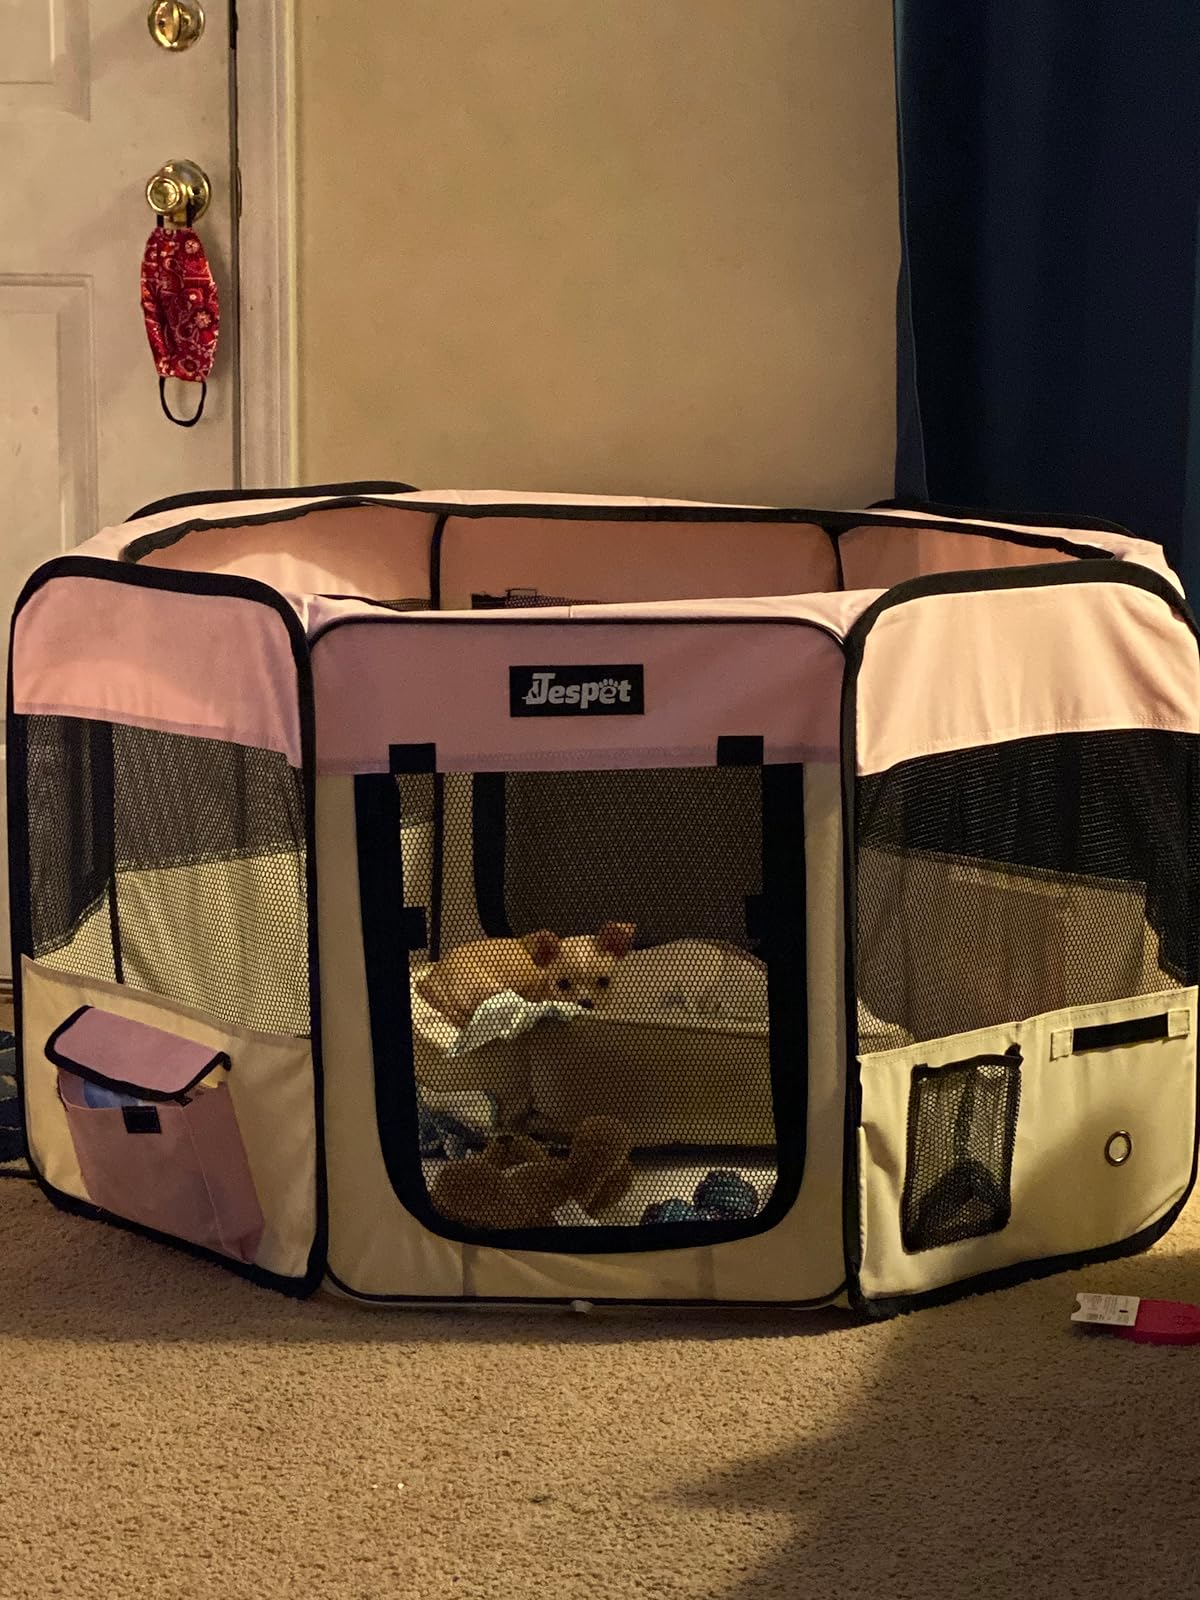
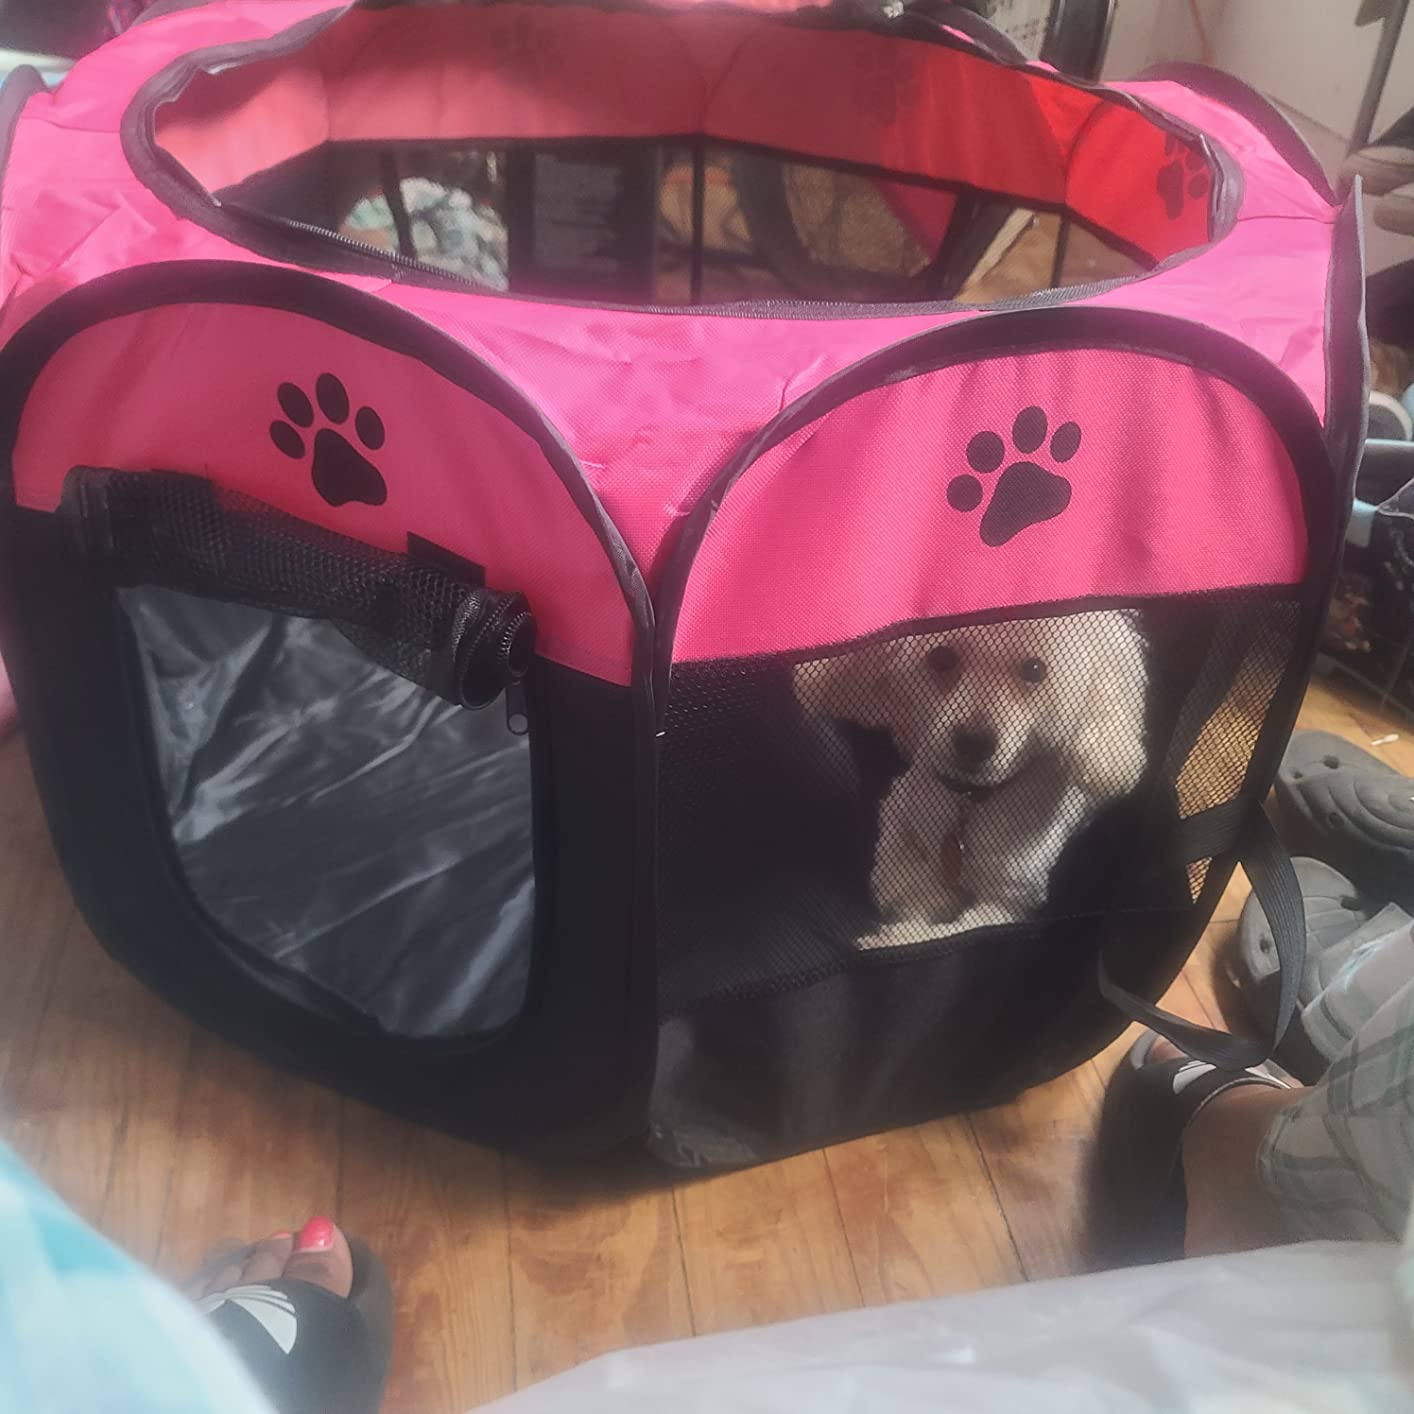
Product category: items_kennel
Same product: no